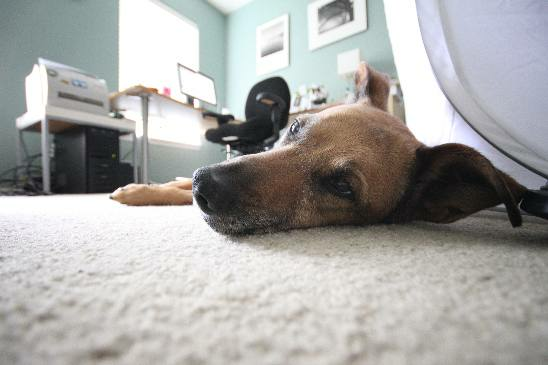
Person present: No